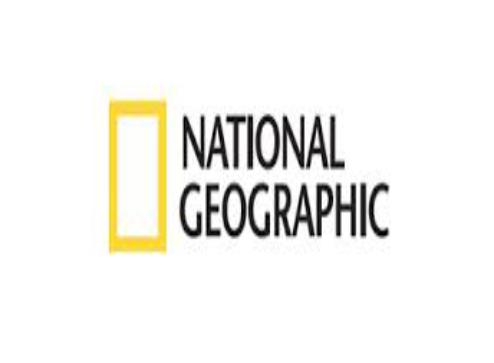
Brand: Geographics
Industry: Clothes